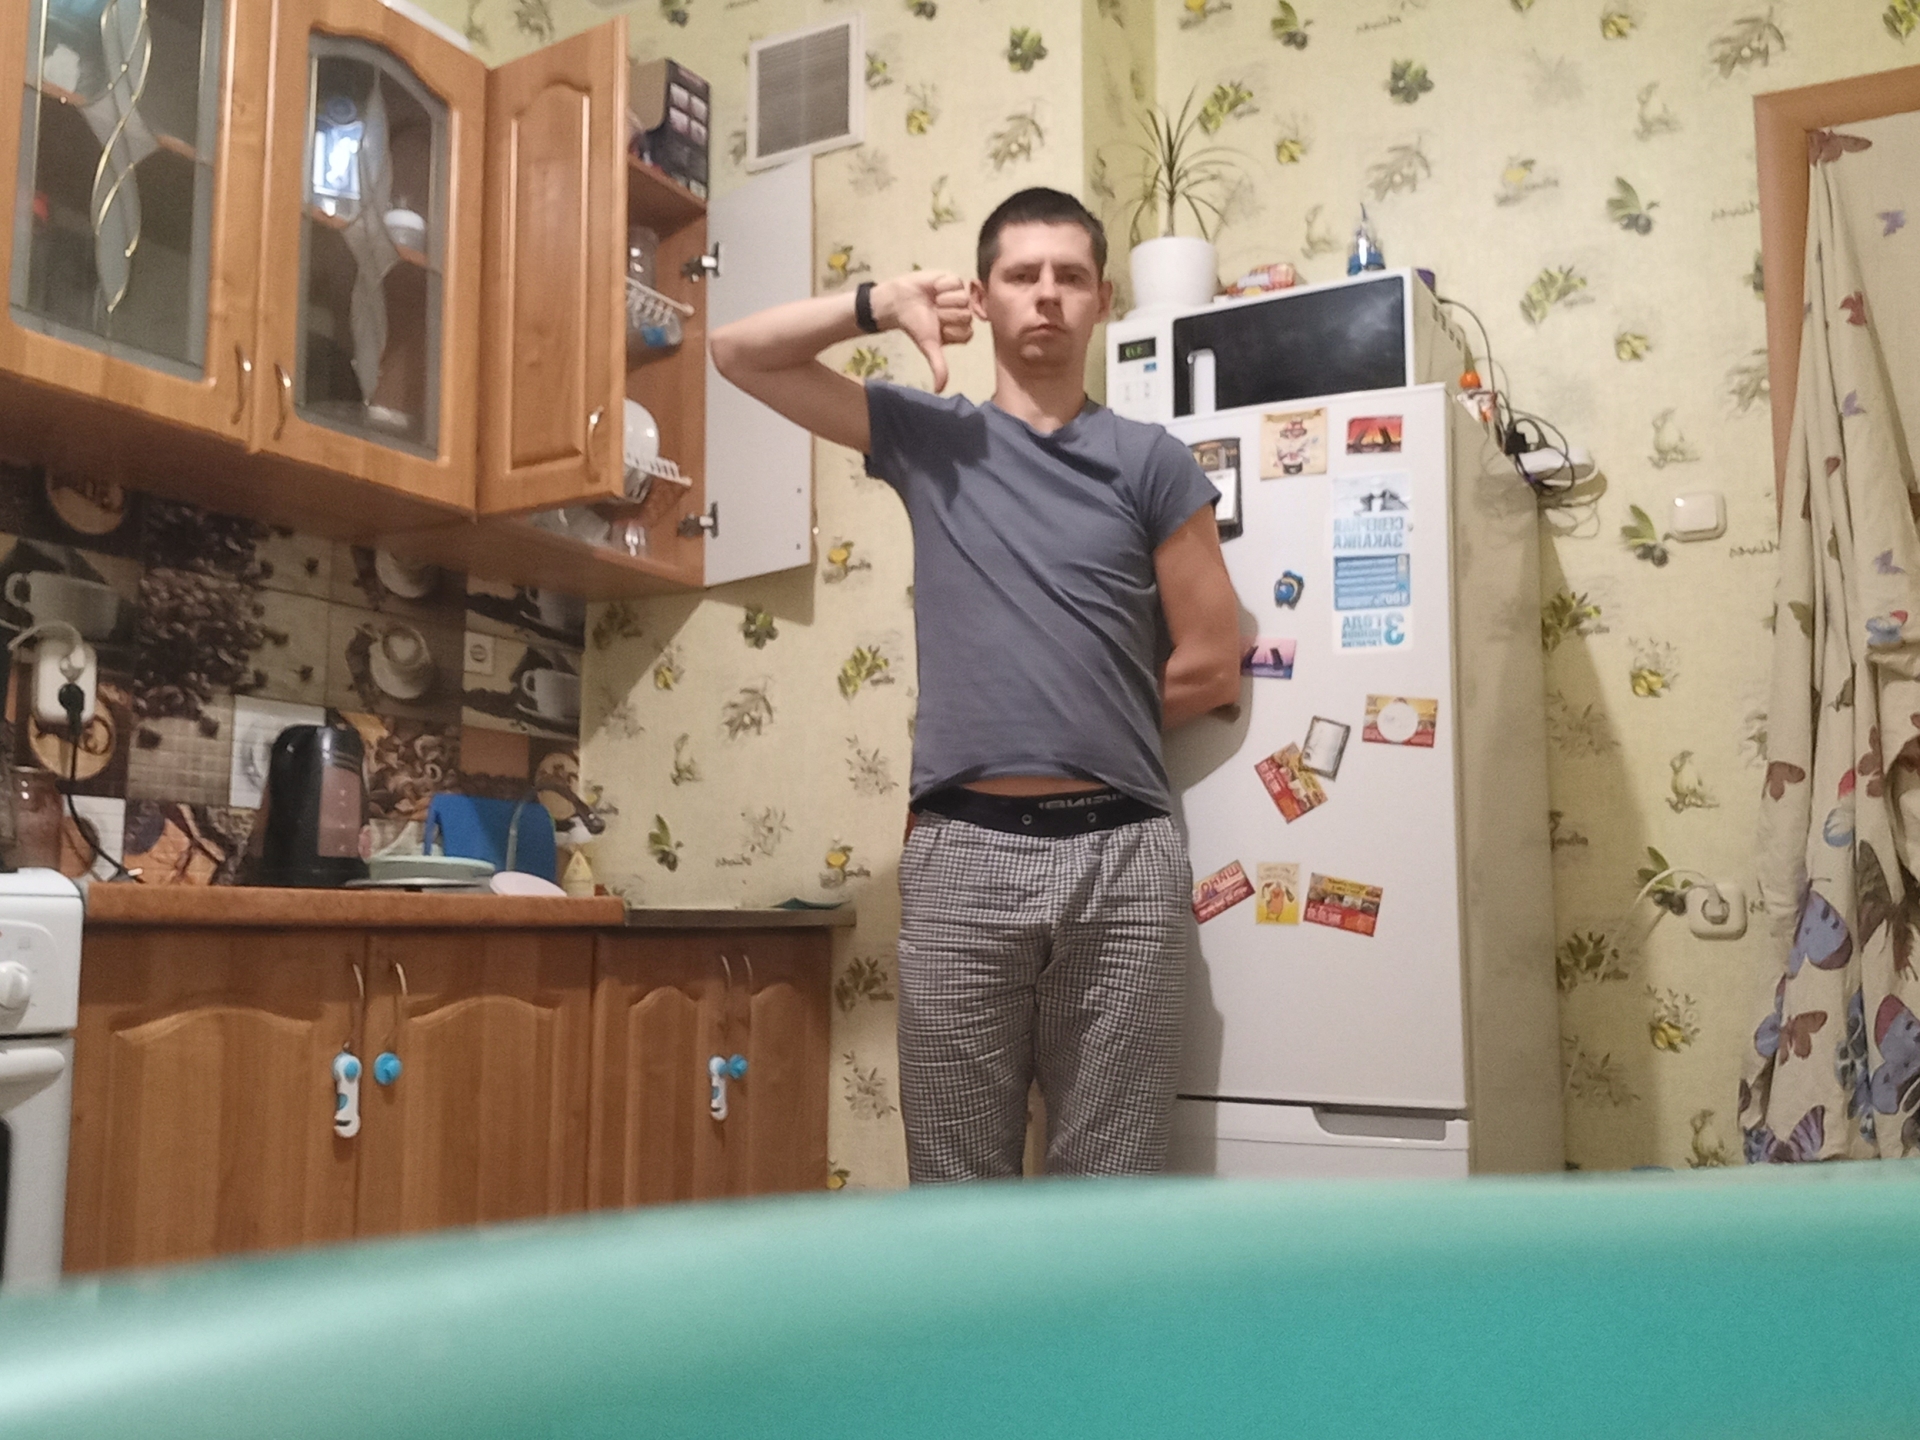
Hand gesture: dislike